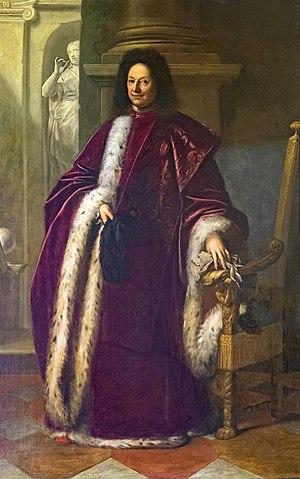
Le Procurateur de Saint-Marc, était un magistrat de la République de Venise. Cette charge fut créée au Xᵉ siècle par le doge Pietro Orseolo, lorsqu'il dut reconstruire la chapelle ducale après son incendie.